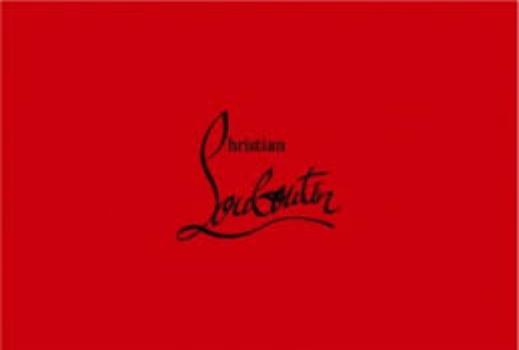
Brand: Christian Louboutin
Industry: Clothes